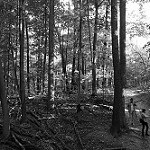
Label: B & W